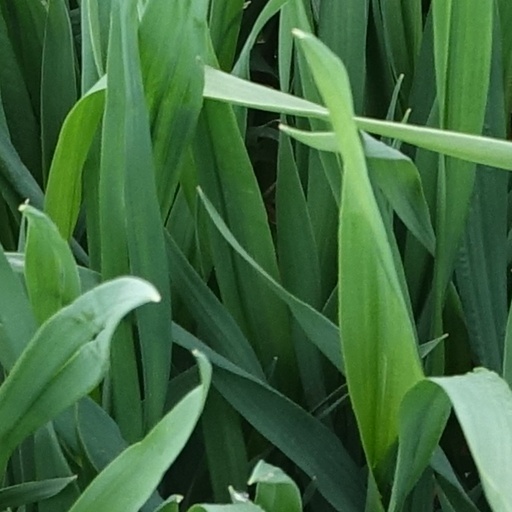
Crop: wheat